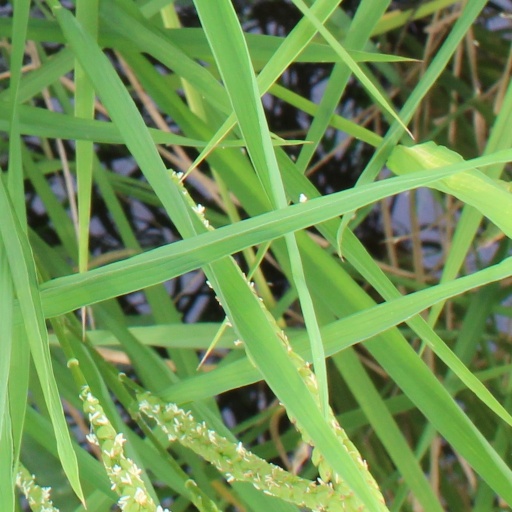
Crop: rice